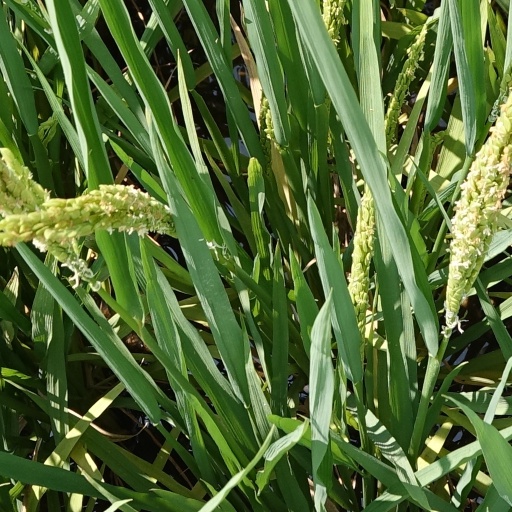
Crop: rice